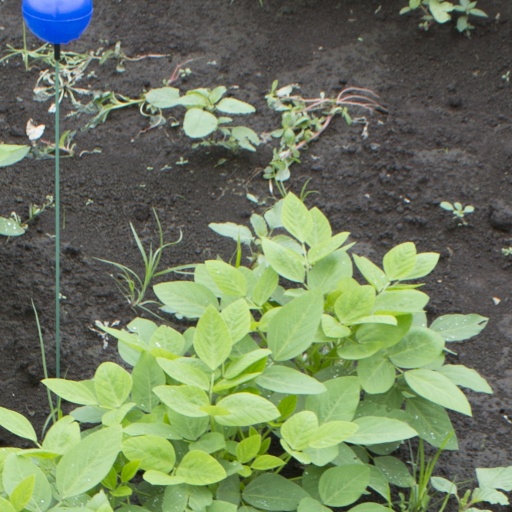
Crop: soybean